Jiří Strach

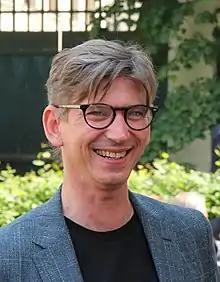
Jiří Strach in 2018

Jiří Strach (born 29 September 1973) is a Czech film director and actor. He is considered one of the most talented and kindest Czech film directors of the 21st century. Among his most successful films are the fairy tales "Angel of the Lord" (as film director) and "Lotrando a Zubejda" (as actor).